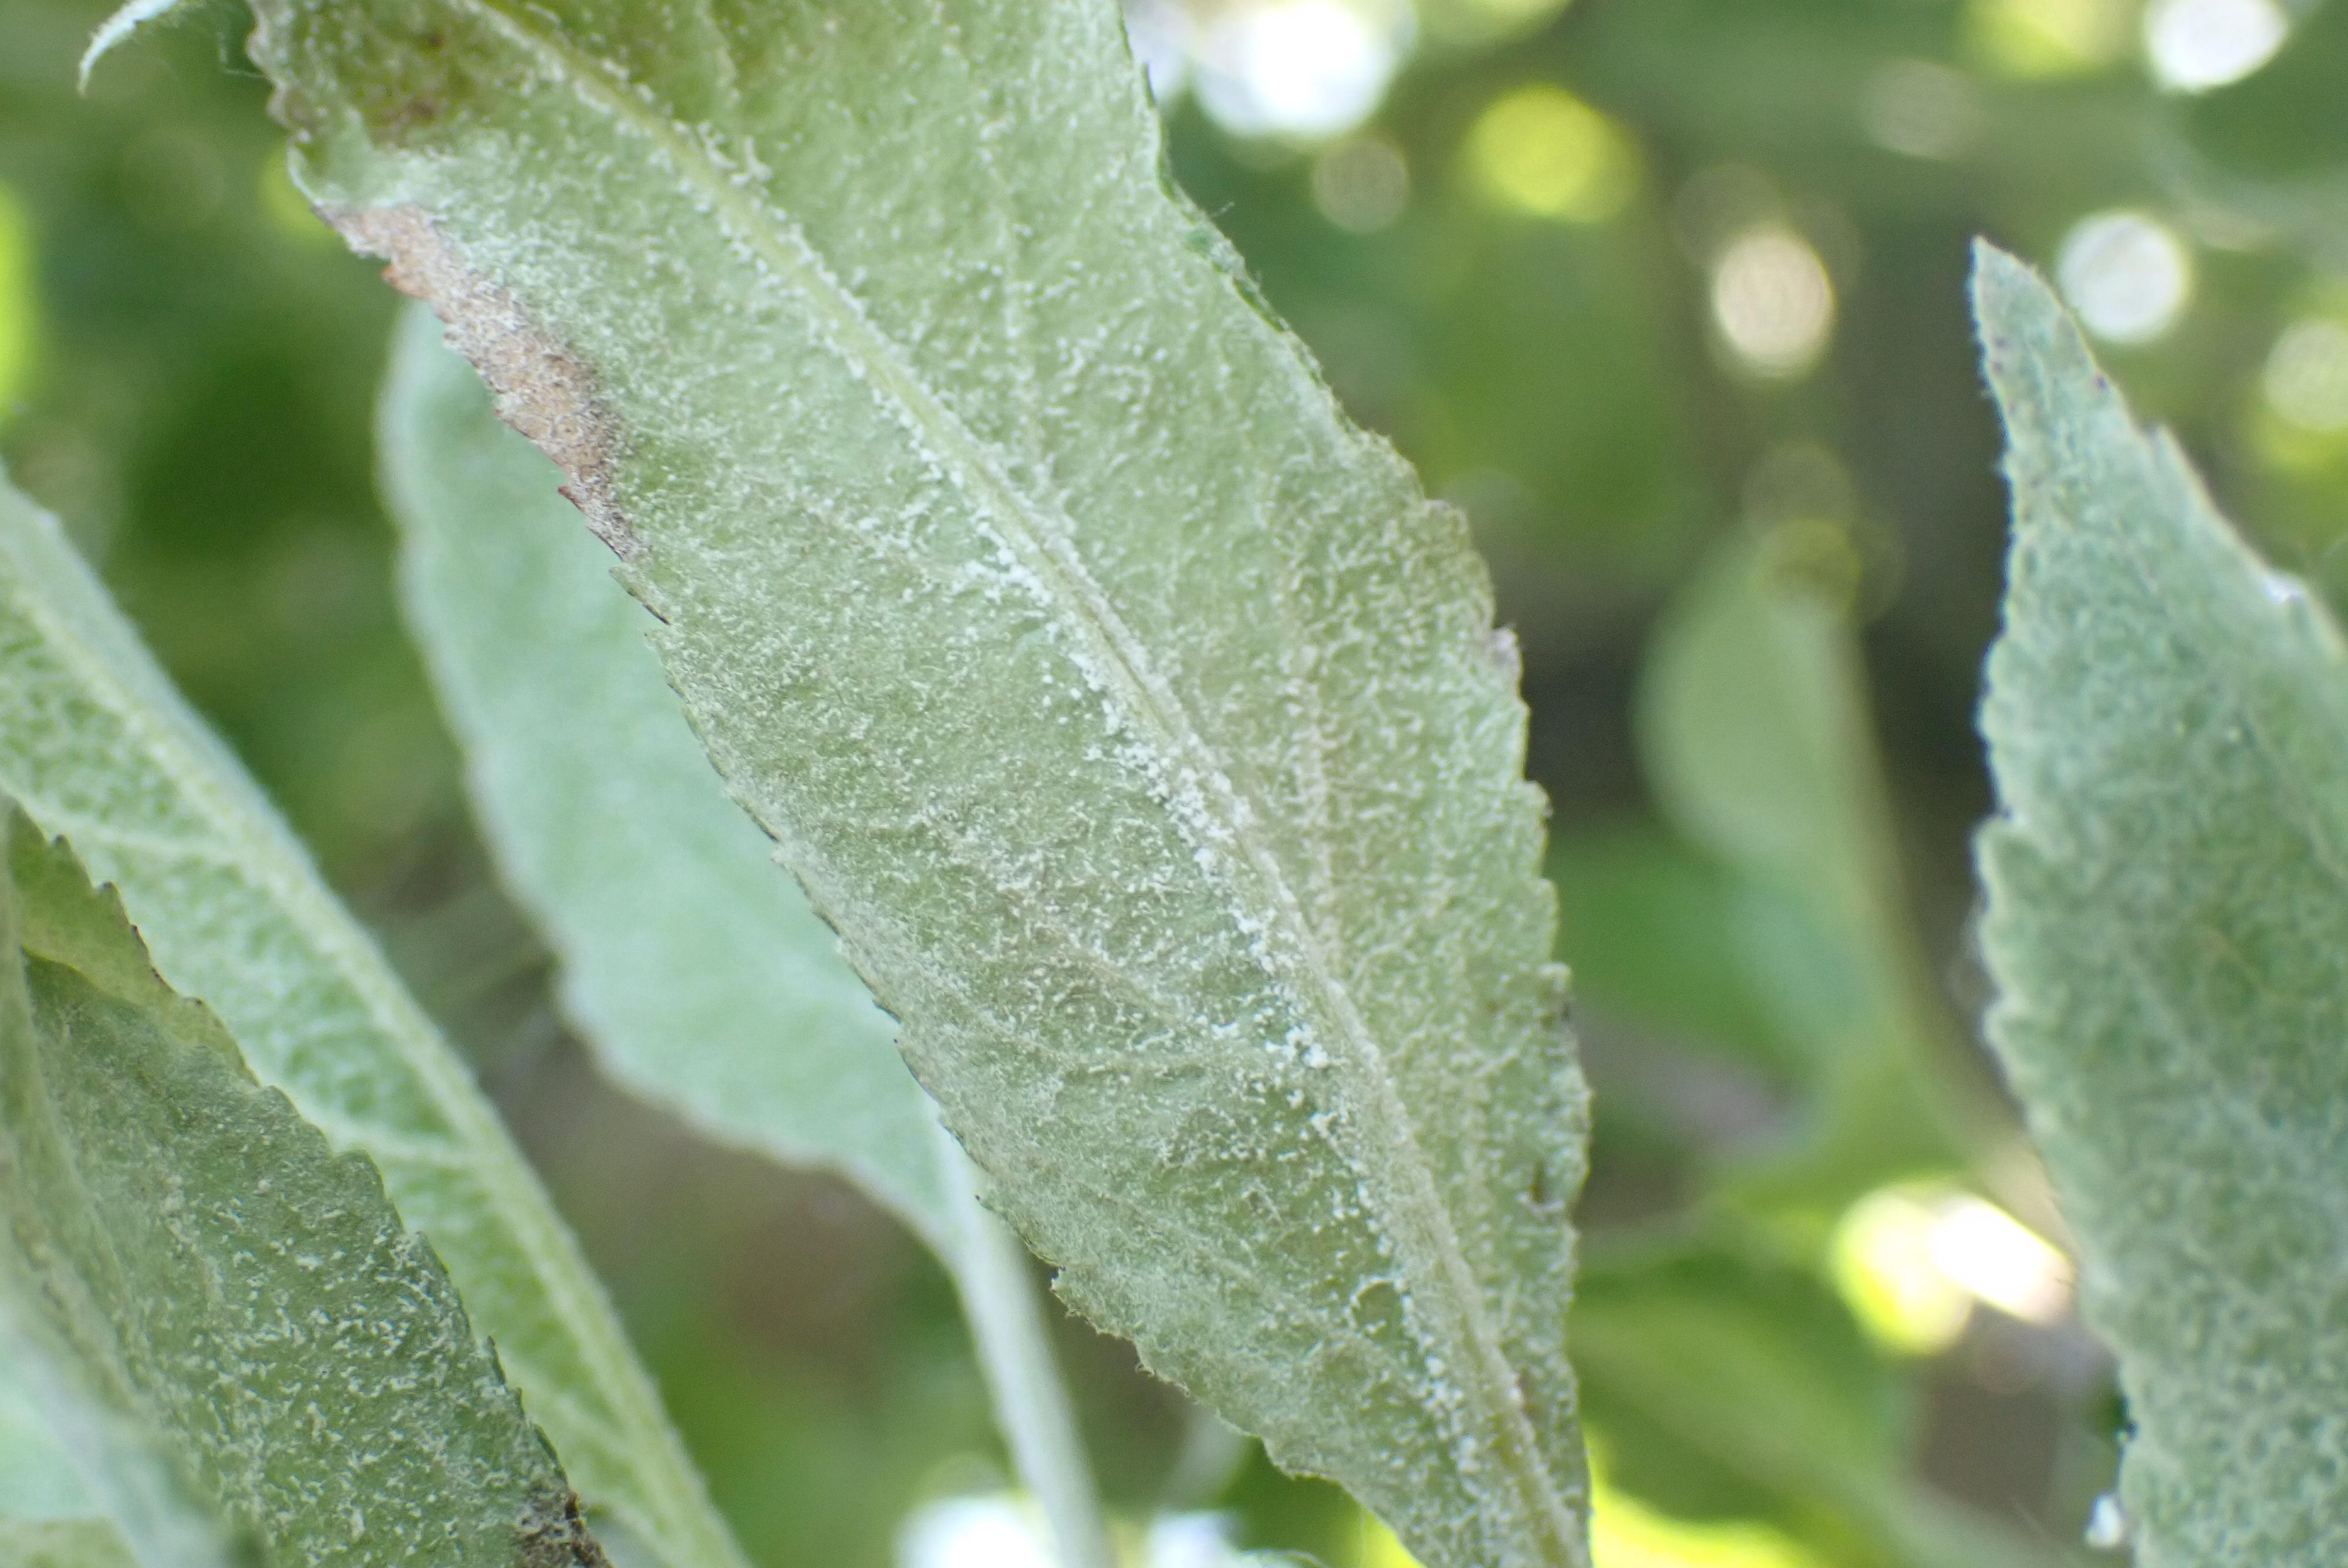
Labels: powdery_mildew